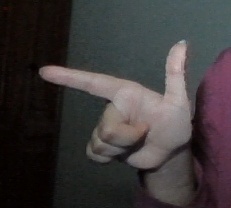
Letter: yaa